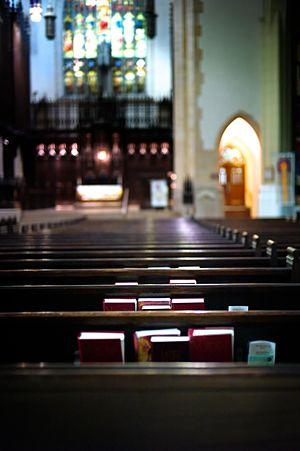
L'Église unie du Canada ou EUC est une Église protestante canadienne. En termes de personnes affiliées, elle est la deuxième Église du Canada, après l'Église catholique romaine, et la première Église protestante. Étant issue de l'union de différentes dénominations, elle appartient à la fois au courant méthodiste et au courant calviniste. Principalement anglophone, l'Église applique un standard de bilinguisme anglais-français « fonctionnel et pratique ».